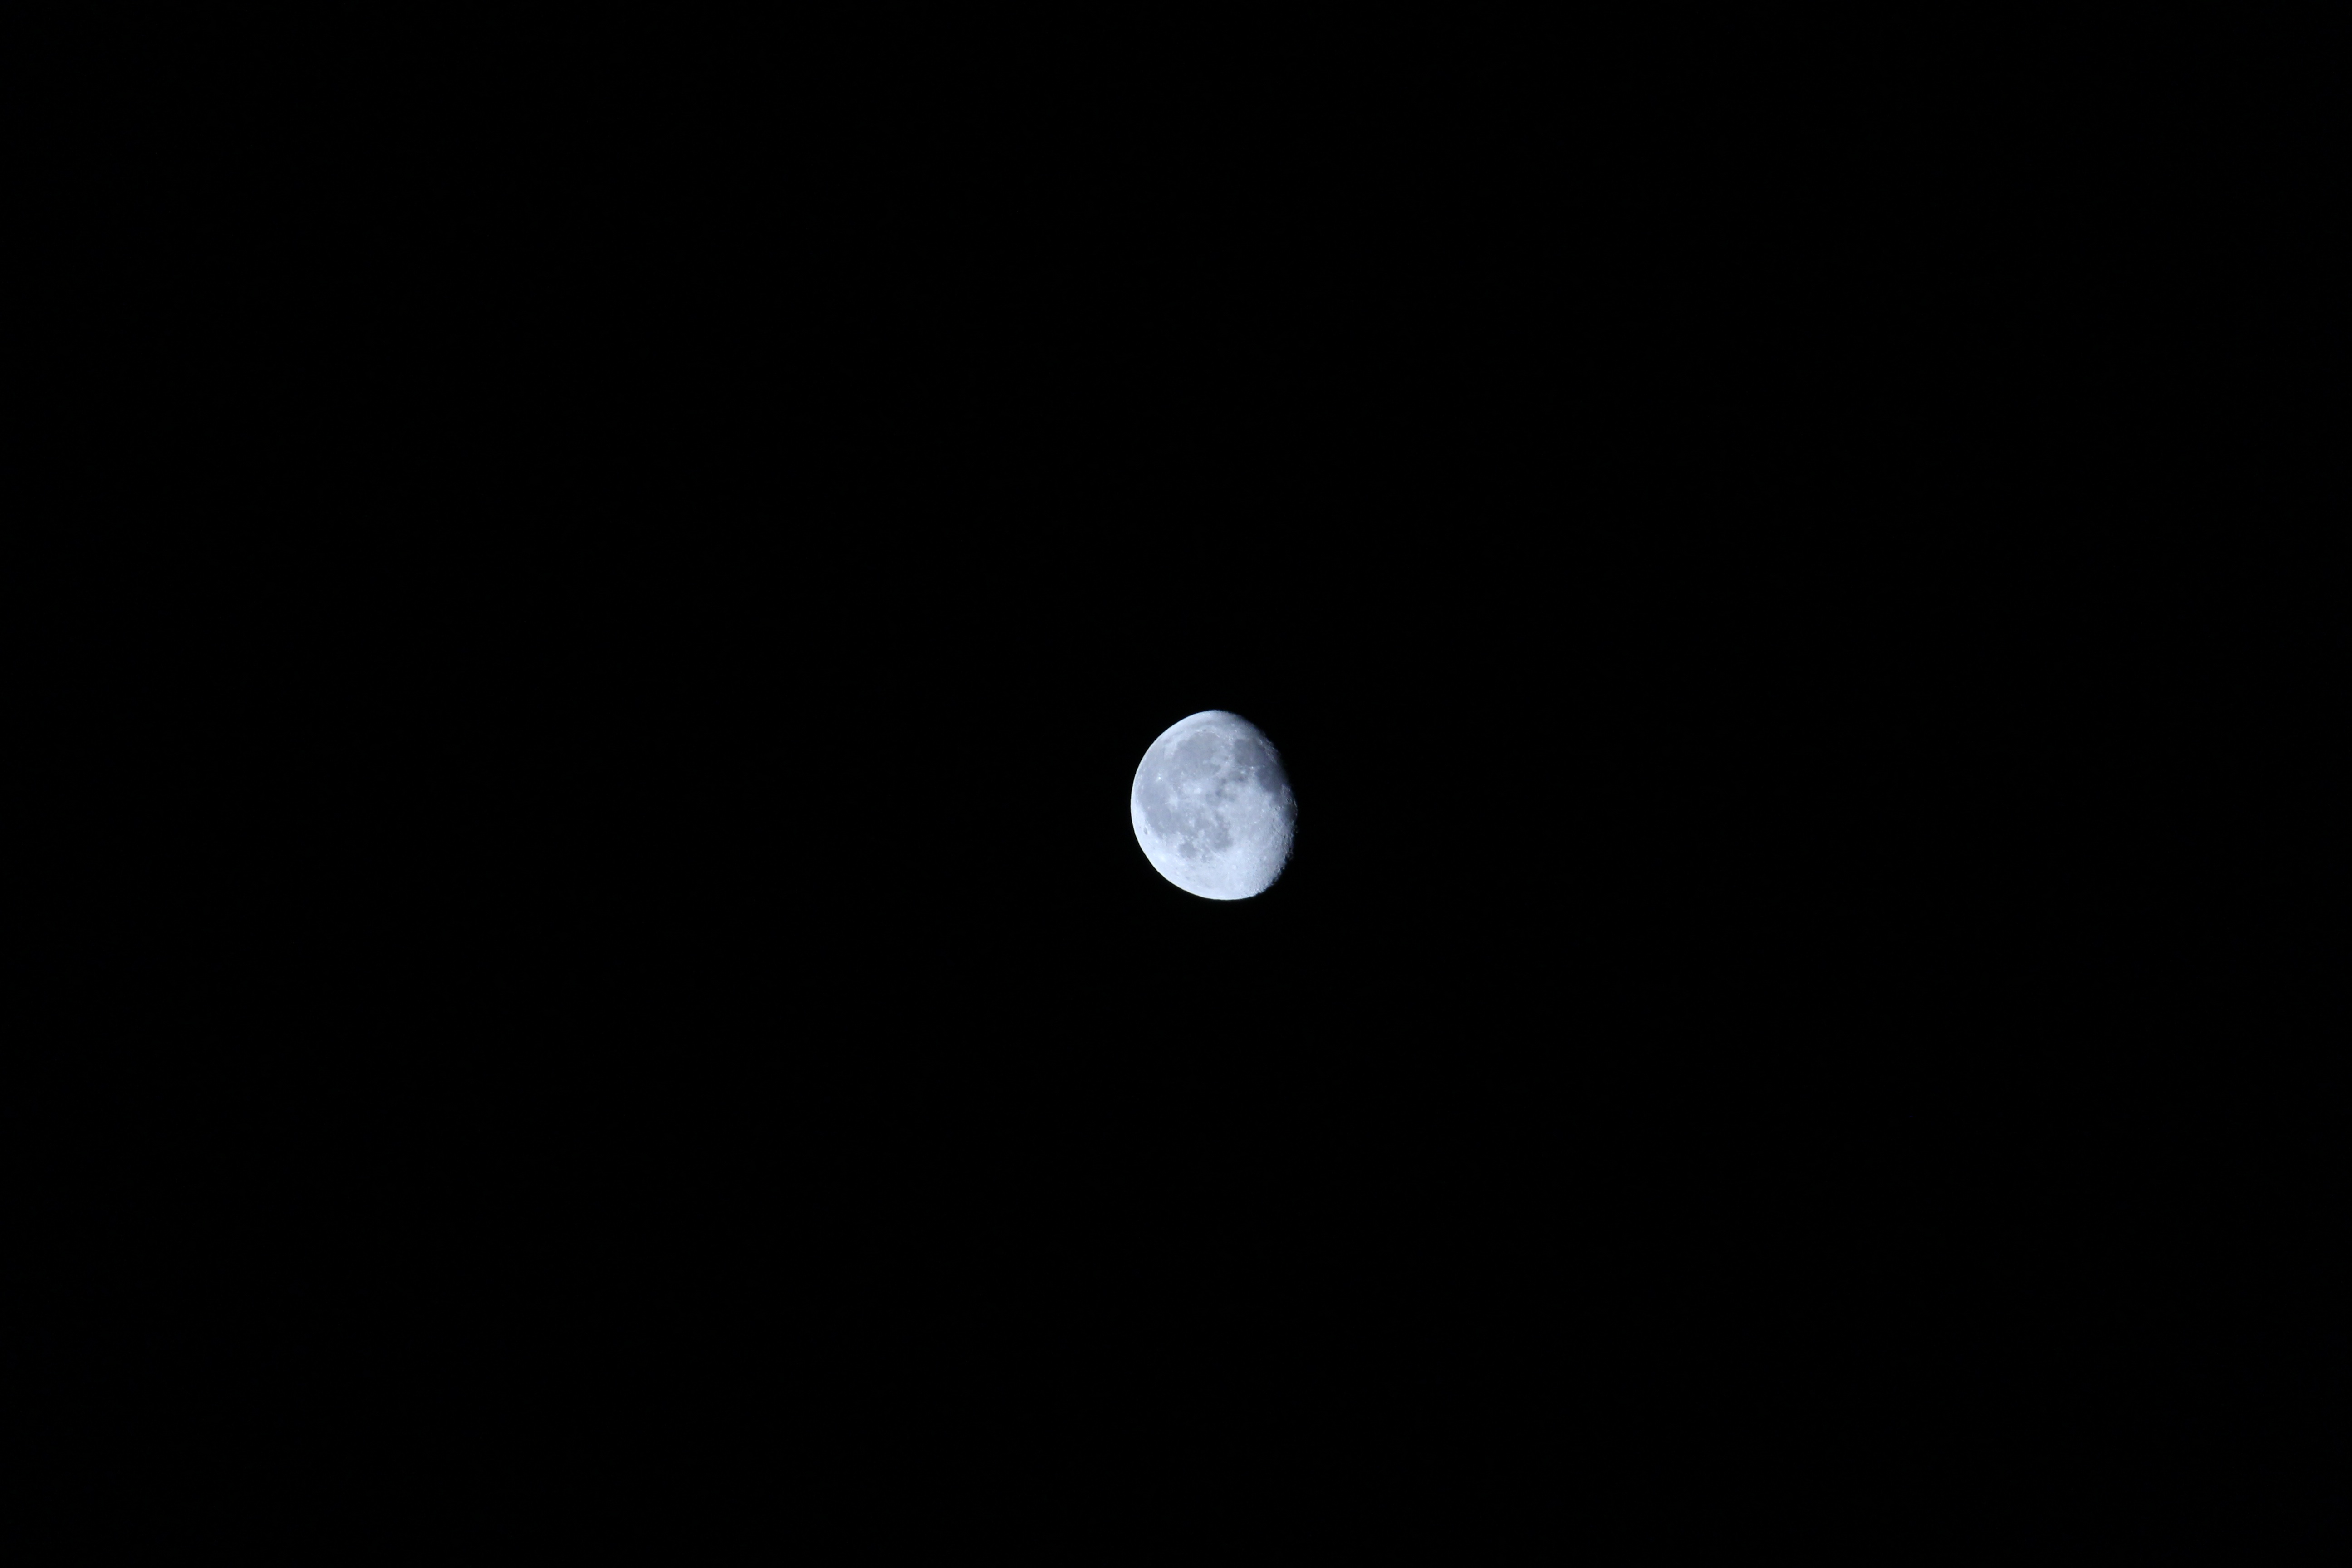
night, darkness, moon, full moon, moonlight, circle, astronomical object, celestial event